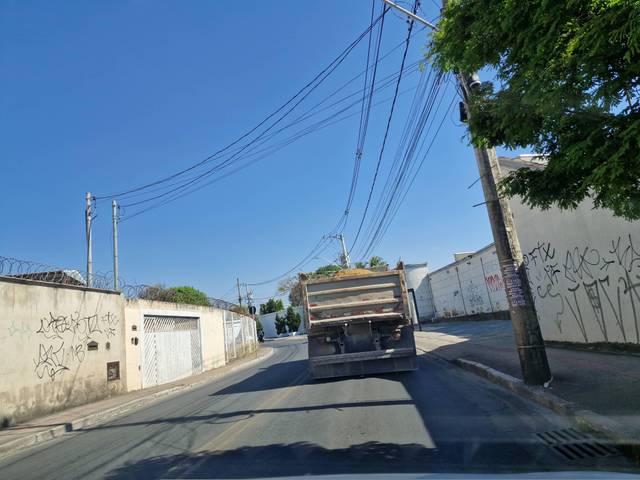
Region: Brazil
Coordinates: -19.913, -44.09